Collingwood Yards

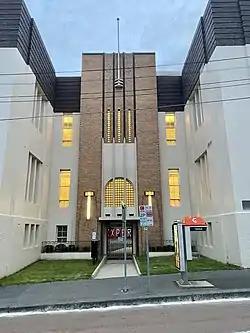
Art deco features in a heritage building

Collingwood Yards is a not-for-profit arts organization and arts precinct located in Collingwood, a suburb of Melbourne, Australia. Collingwood Yards hosts visual artists, musicians, performers and a range of arts organisations across a large inner city site and forms part of the Collingwood Arts Precinct which includes Circus Oz. It provided accommodation to more than thirty Arts-related organisations on a not-for-profit basis.